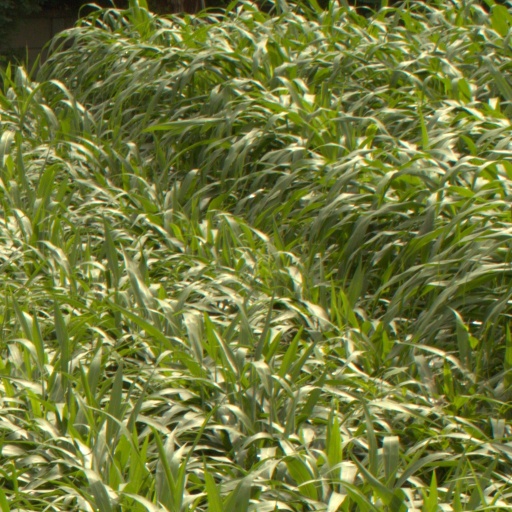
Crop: sorghum